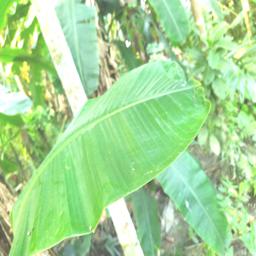
Label: YELLOW SIGATOKA